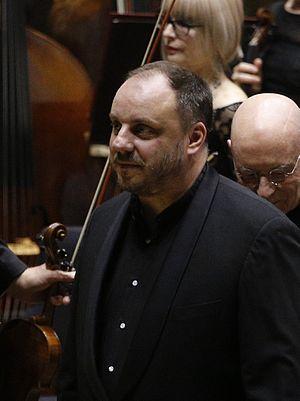
Matthias Goerne est un baryton allemand né le 31 mars 1967 à Weimar.